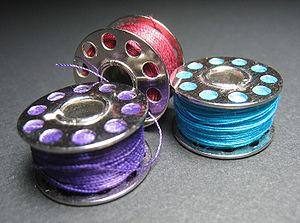
Une bobine est un objet cylindrique, généralement muni de rebord, destiné à recevoir un fil ou un câble que l'on enroule autour de son axe.